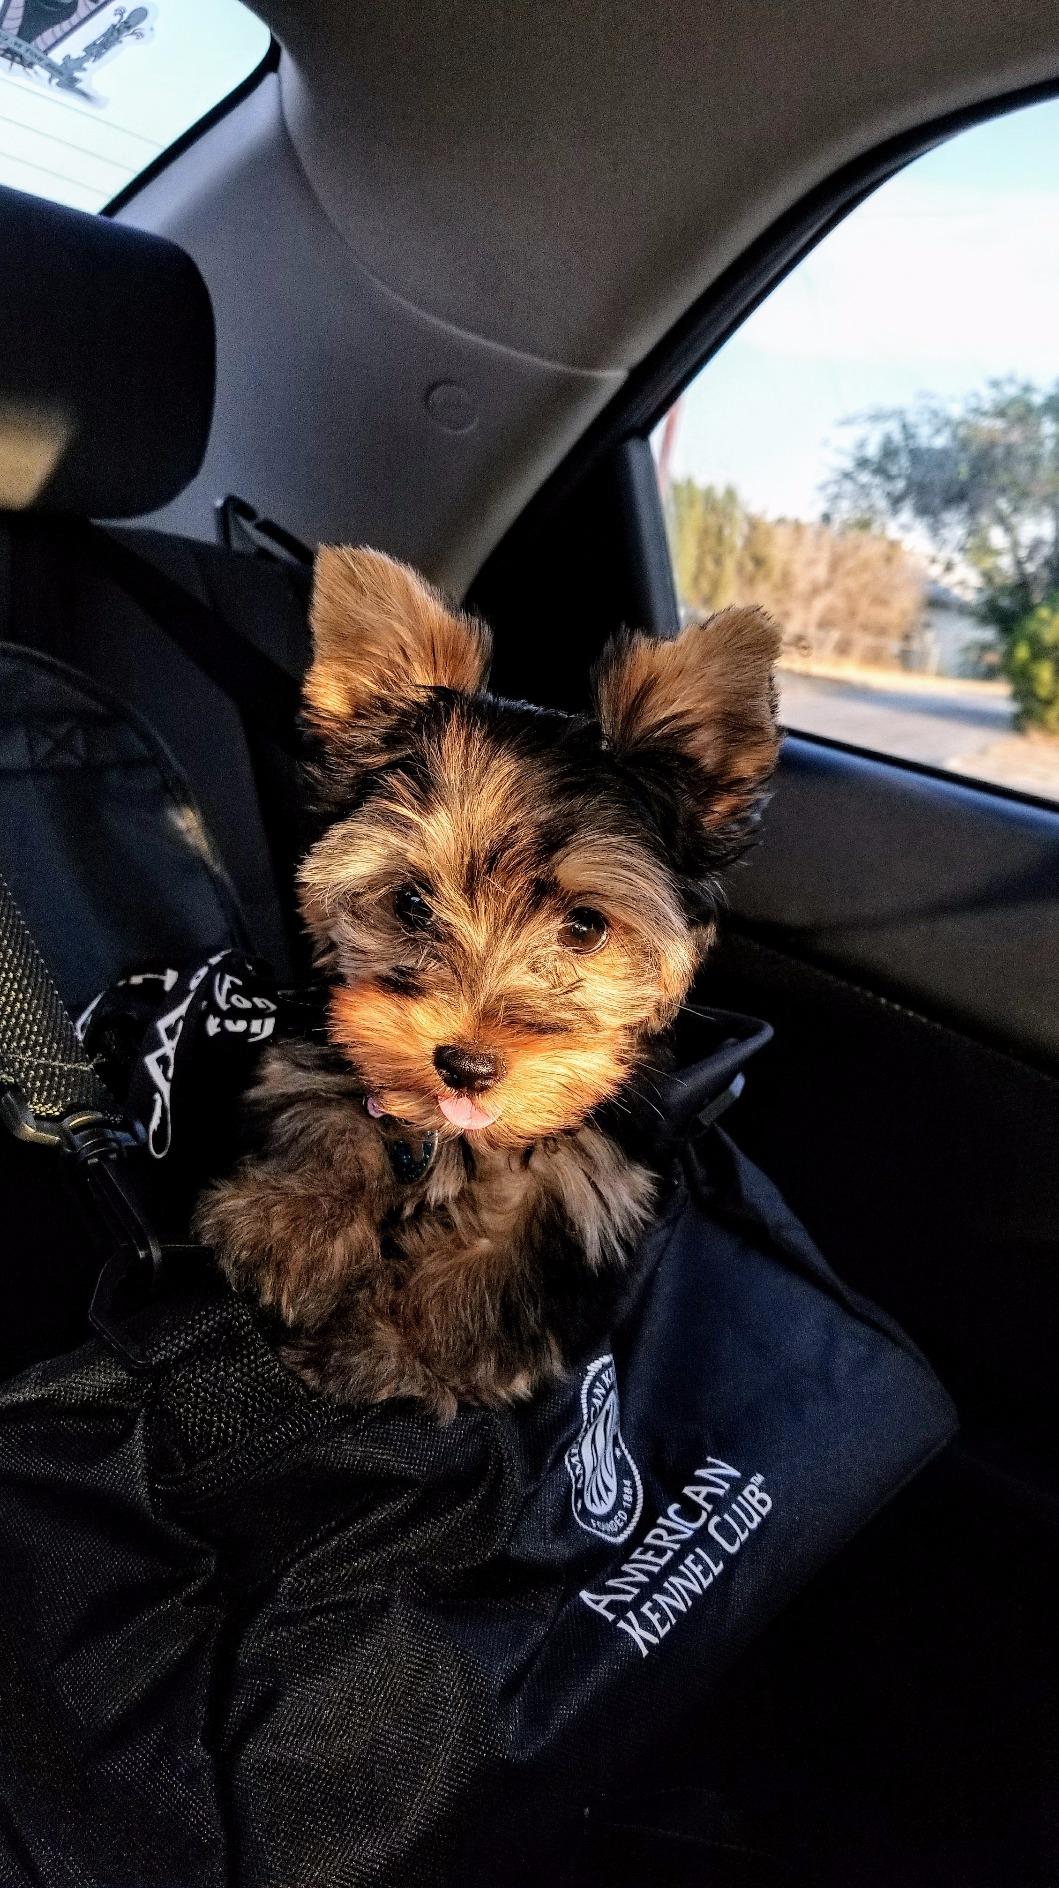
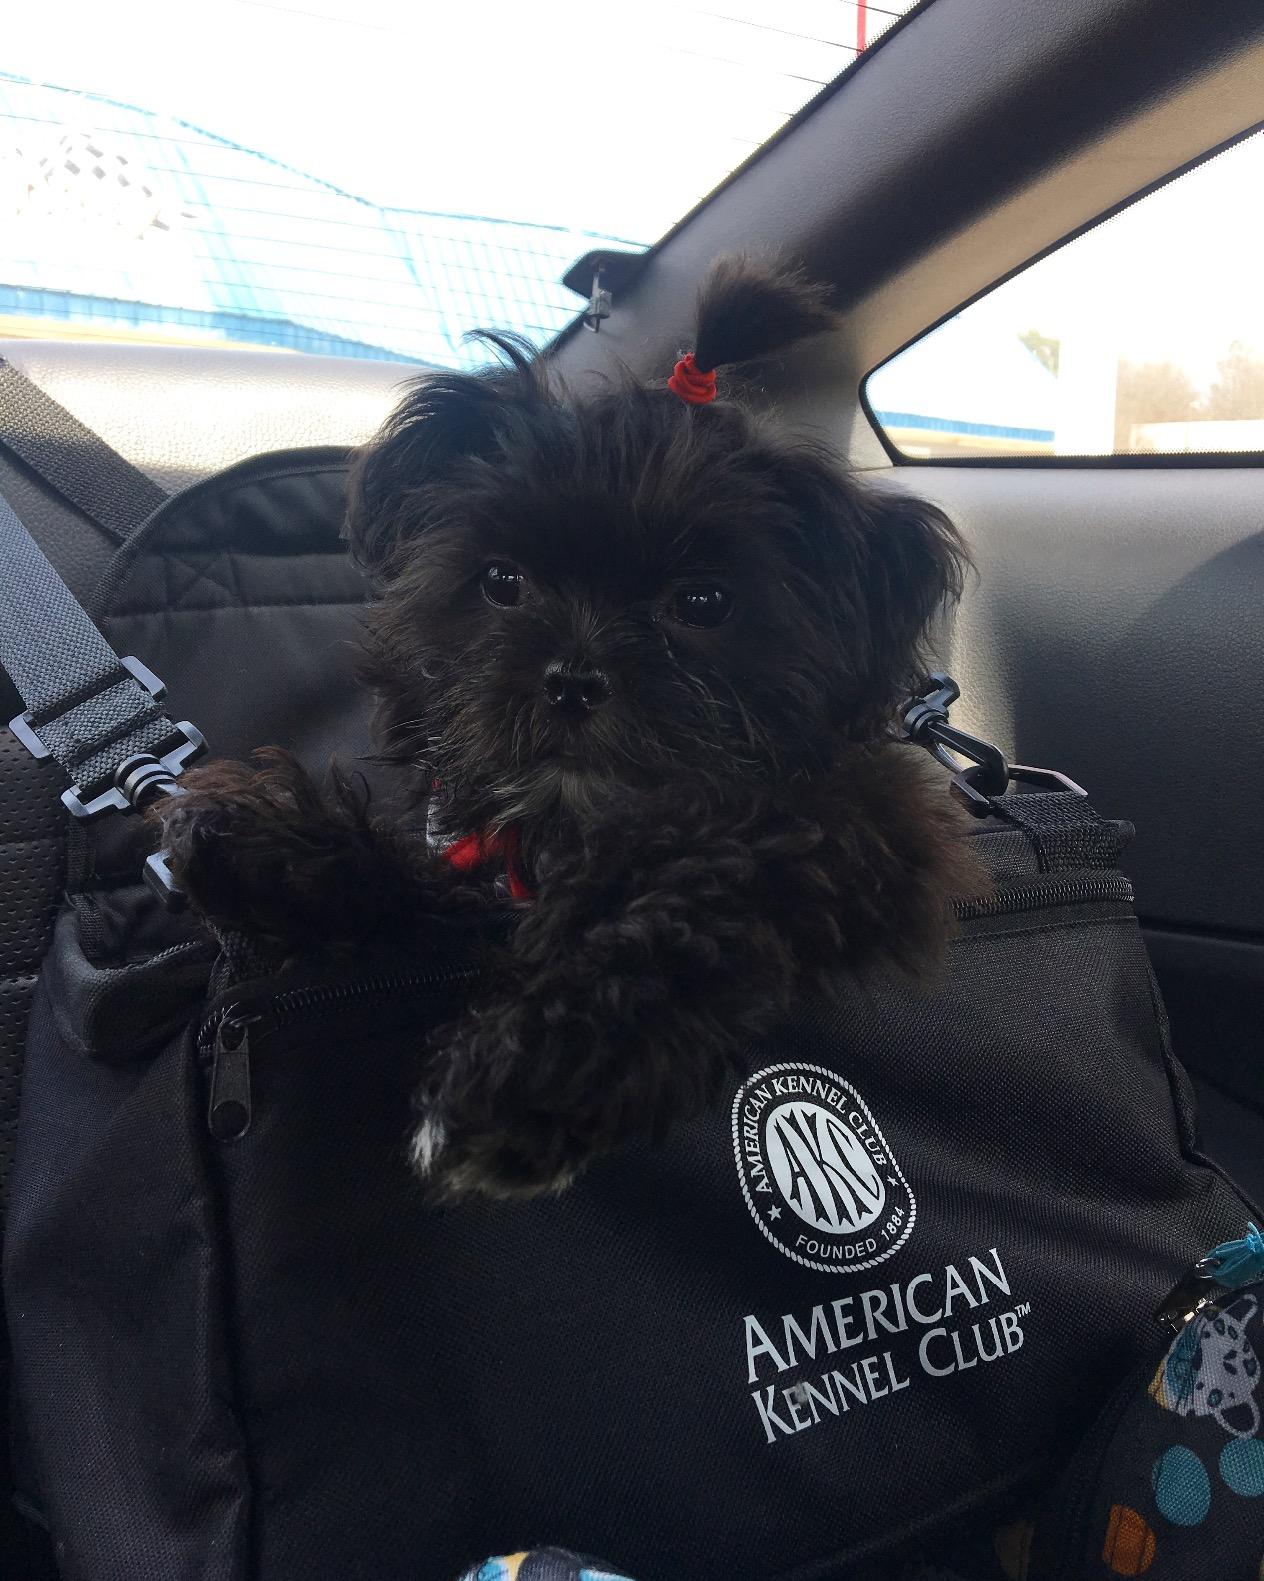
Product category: items_kennel
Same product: yes